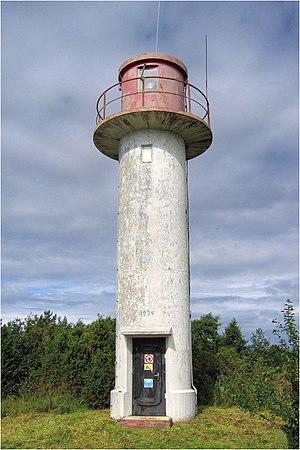
Le phare avant de Sõru est un feu situé au village de Sõru au sud de la grande île d'Hiiumaa, appartenant à la commune de Emmaste dans le Comté de Hiiu, en Estonie. Il fonctionne conjointement avec le phare arrière de Sõru distant de près de 500 mètres.